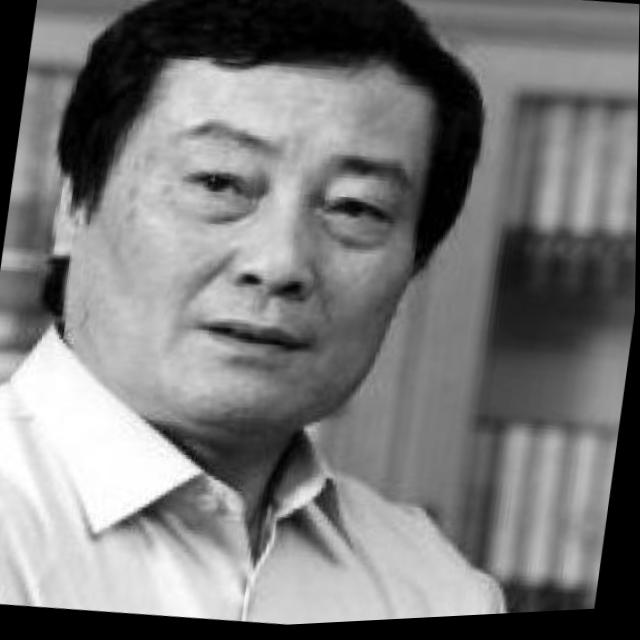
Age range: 45-64